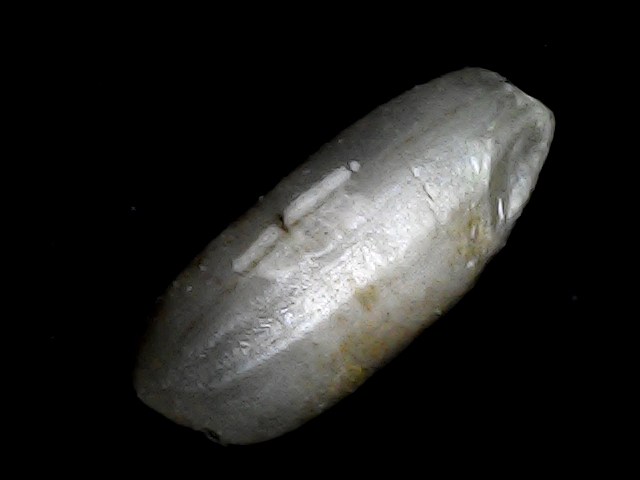
Rice variety: BD33